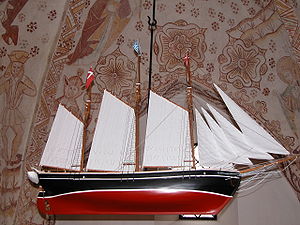
Skivholme Kirke
Model af skonnerten Fulton
Skivholme Kirke ligger på bakken mellem Herskind og Skivholme. Kirken der er opført af kamp og frådsten mellem 1050-1250, består af et romansk kor og skib, hvortil der i senmiddelalderen er føjet et våbenhus i munkesten i syd og et tårn i vest samt i 1899 en apsis til erstatning for den romanske, som blev nedrevet 1801. Korets nuværende skikkelse skyldes en senromansk ombygning, der også må have omfattet den oprindelige apsis. Kirkeklokken er fra 1613. tårn er opført inden 1503, idet kalkmalerierne fra dette år også dækker den runde tårnarkade. Det tre stokværk høje tårn er rejst af røde munkesten og rå kamp indvendig i tårnrummet. Syd- og vestfacaderne er skalmuret 1896. Syd- og vestfacaderne er skalmuret 1896. 2006 blev kirken skifertag erstattet med et blytag.